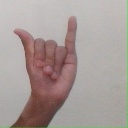
अक्षर: य